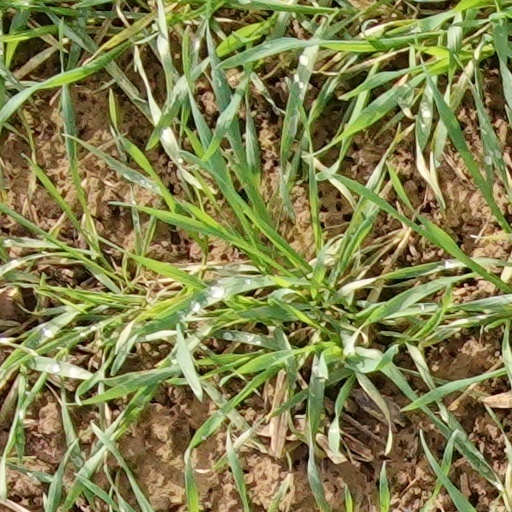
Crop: wheat